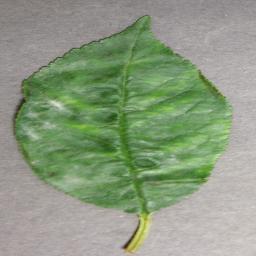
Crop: cherry
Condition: (including_sour)_powdery_mildew